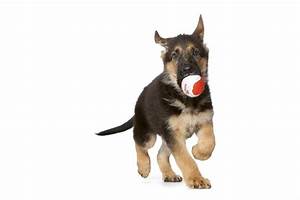
Label: dog